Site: brandenburg
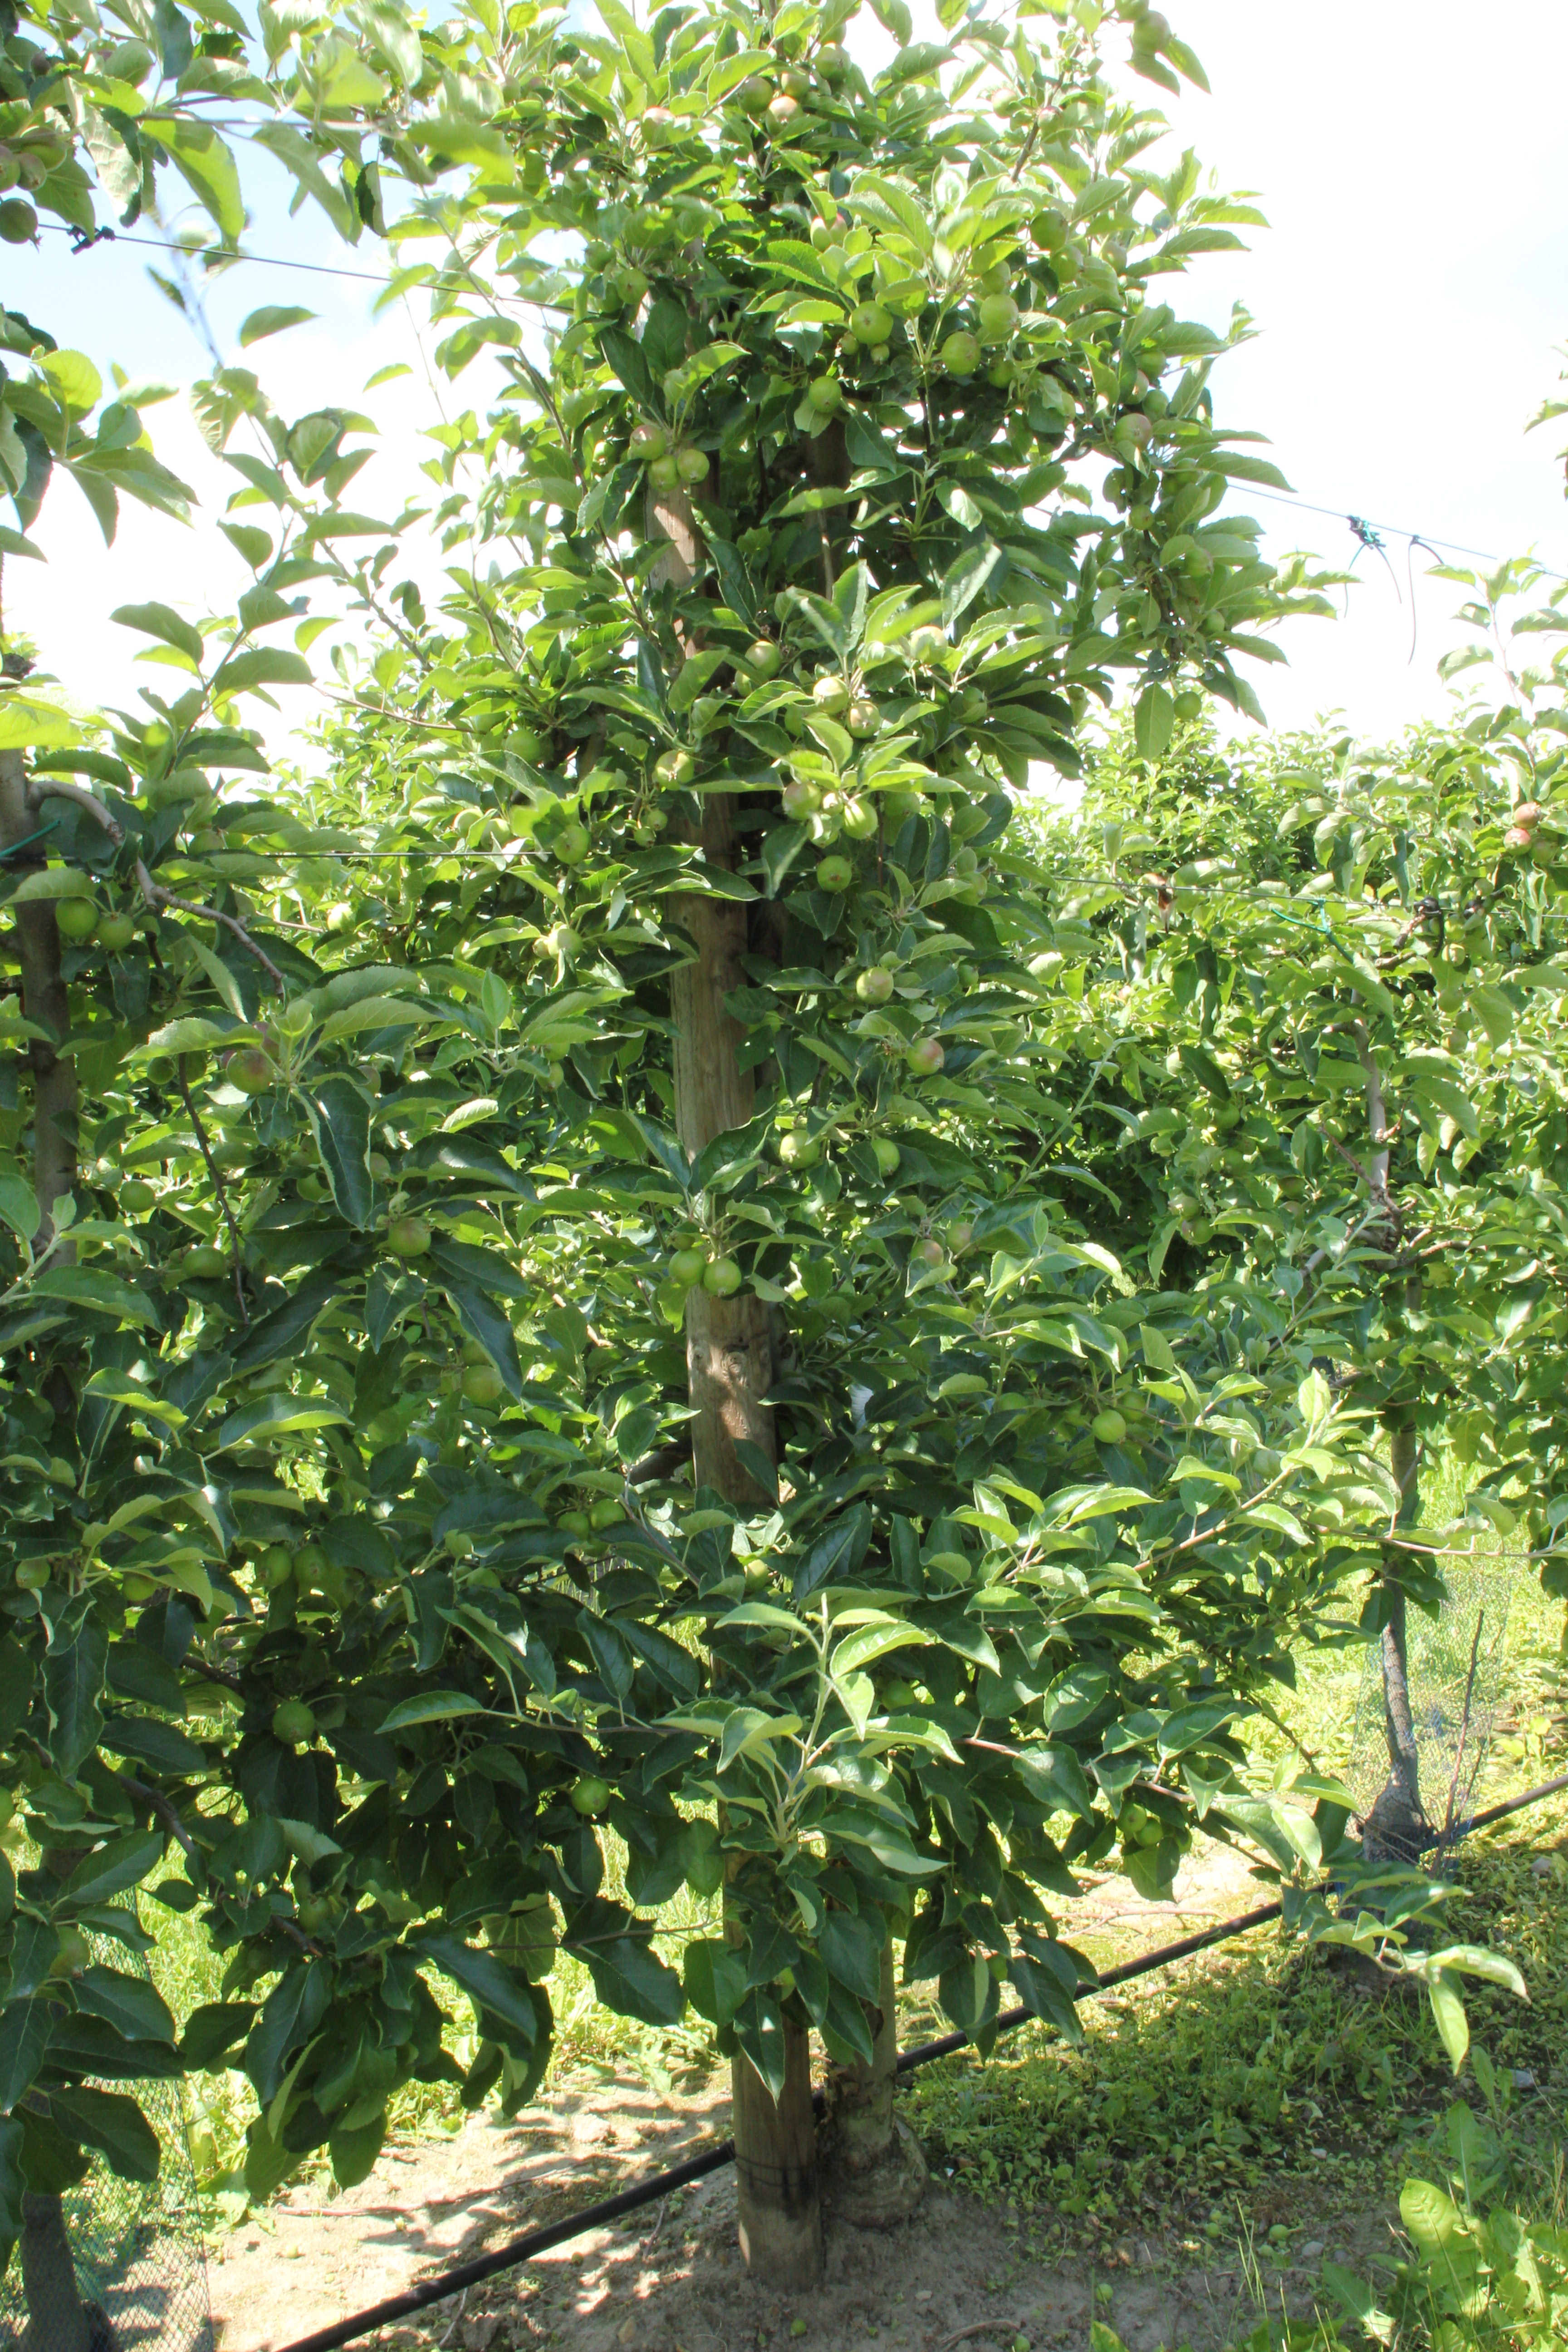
Growth stage (BBCH 73): Development of fruit